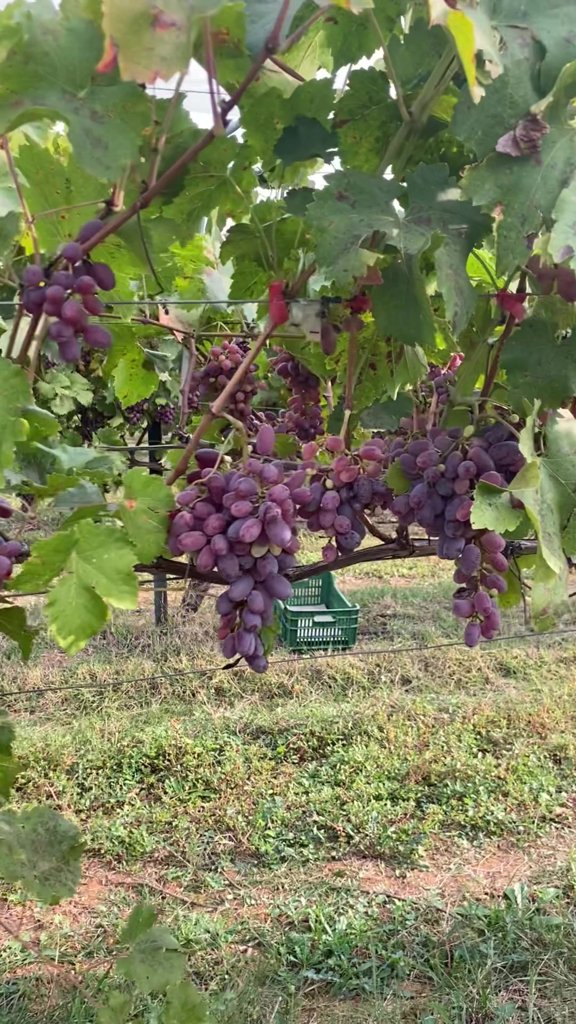
Berries visible: 199
Grape clusters: 6